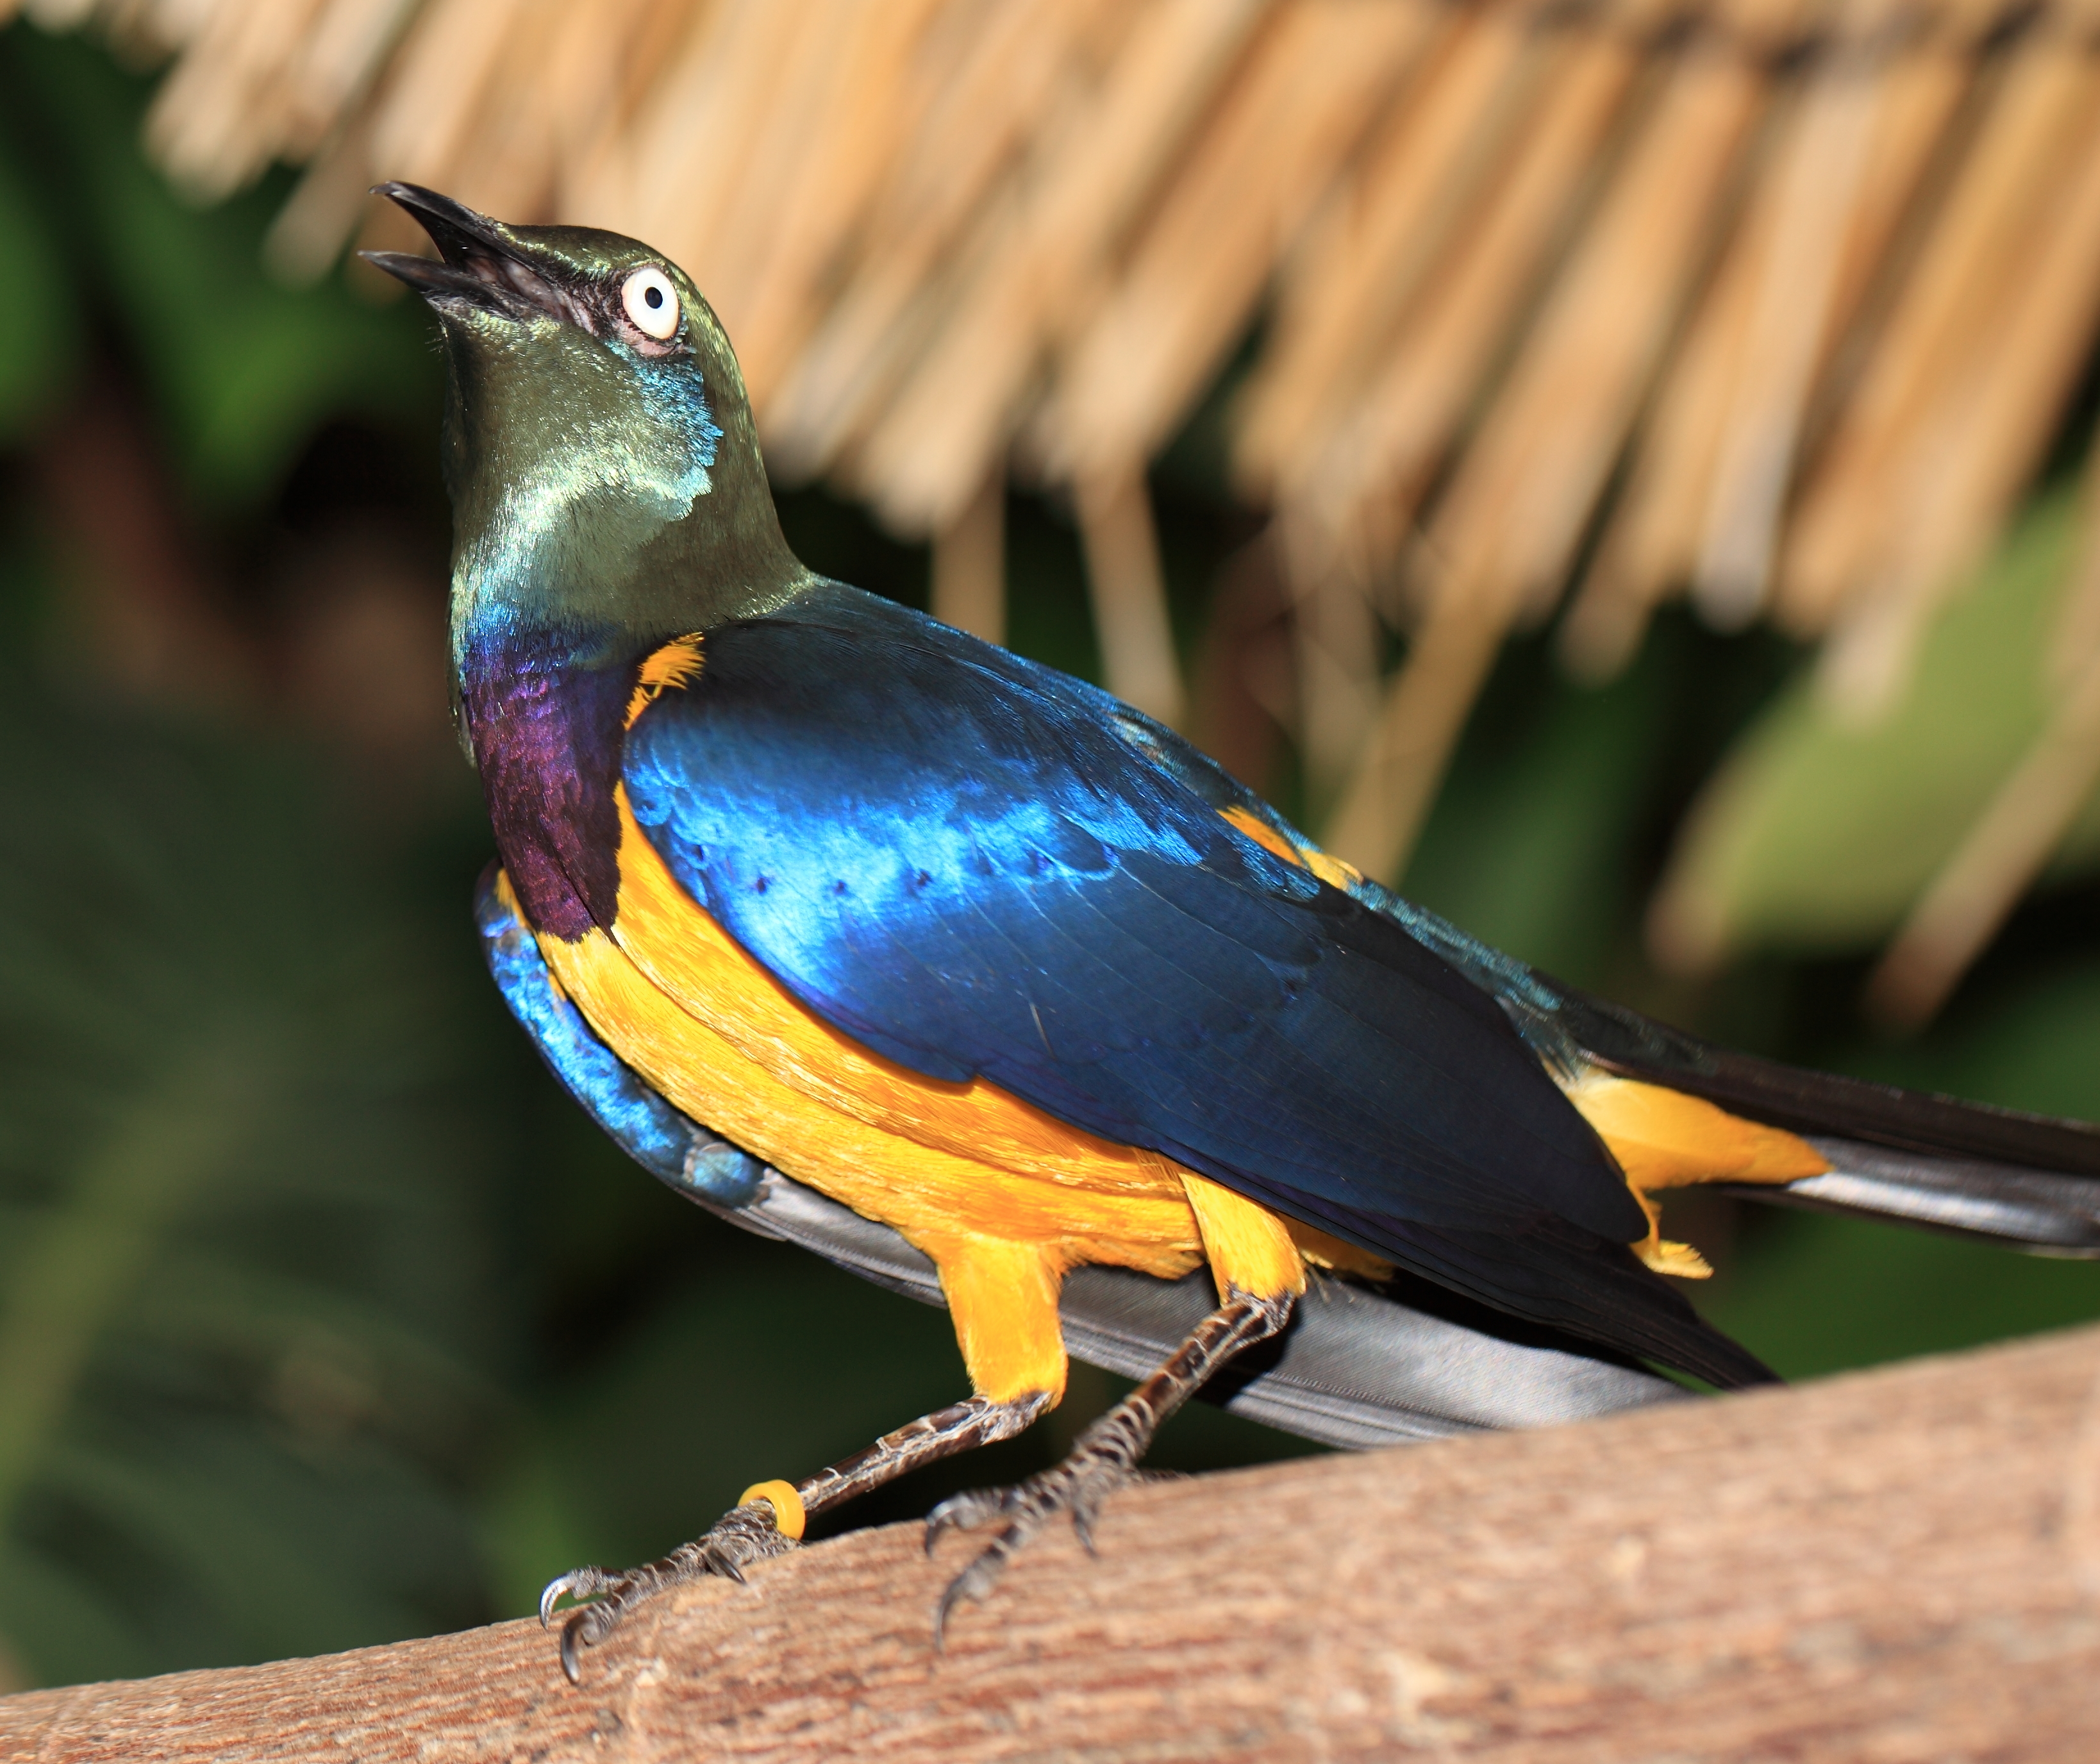
nature, bird, wildlife, high, beak, park, yellow, fauna, close up, cool image, vertebrate, tochigi, 5d, hires, starling, markii, hi, res, resolution, mooka, igashira, regius, goldenbreasted, cosmopsarus, royalstarling, perching bird